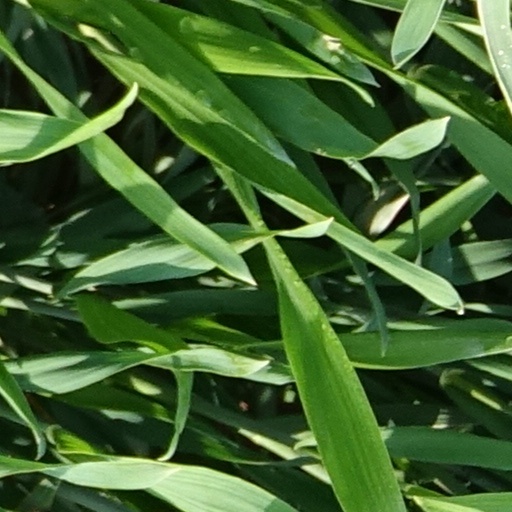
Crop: wheat